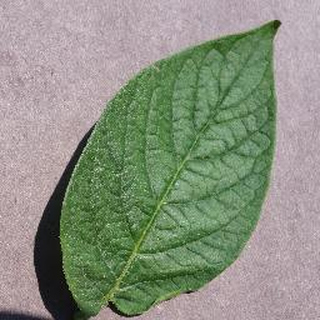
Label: healthy_potato